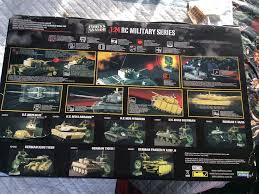
Label: Rs-24